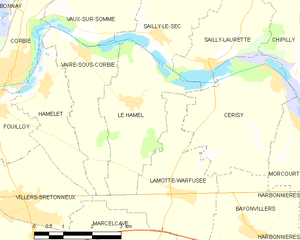
Carte des communes françaises Le Hamel